Borisovsky Khotilovo air base

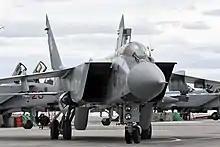
MiG-31 from 790 IAP

From April 2006 a cardinal reconstruction was made: the length was increased Runway from 2500 to 3000 meters and its width, the runway, apron covers and taxiways were completely replaced by concrete monolith; new buildings of the control tower (KDP), a launch command center (UPC) and several other buildings for various purposes were built. After reconstruction, the airfield is capable of receiving any type of Russian military aircraft, including the strategic bomber Tupolev Tu-160.